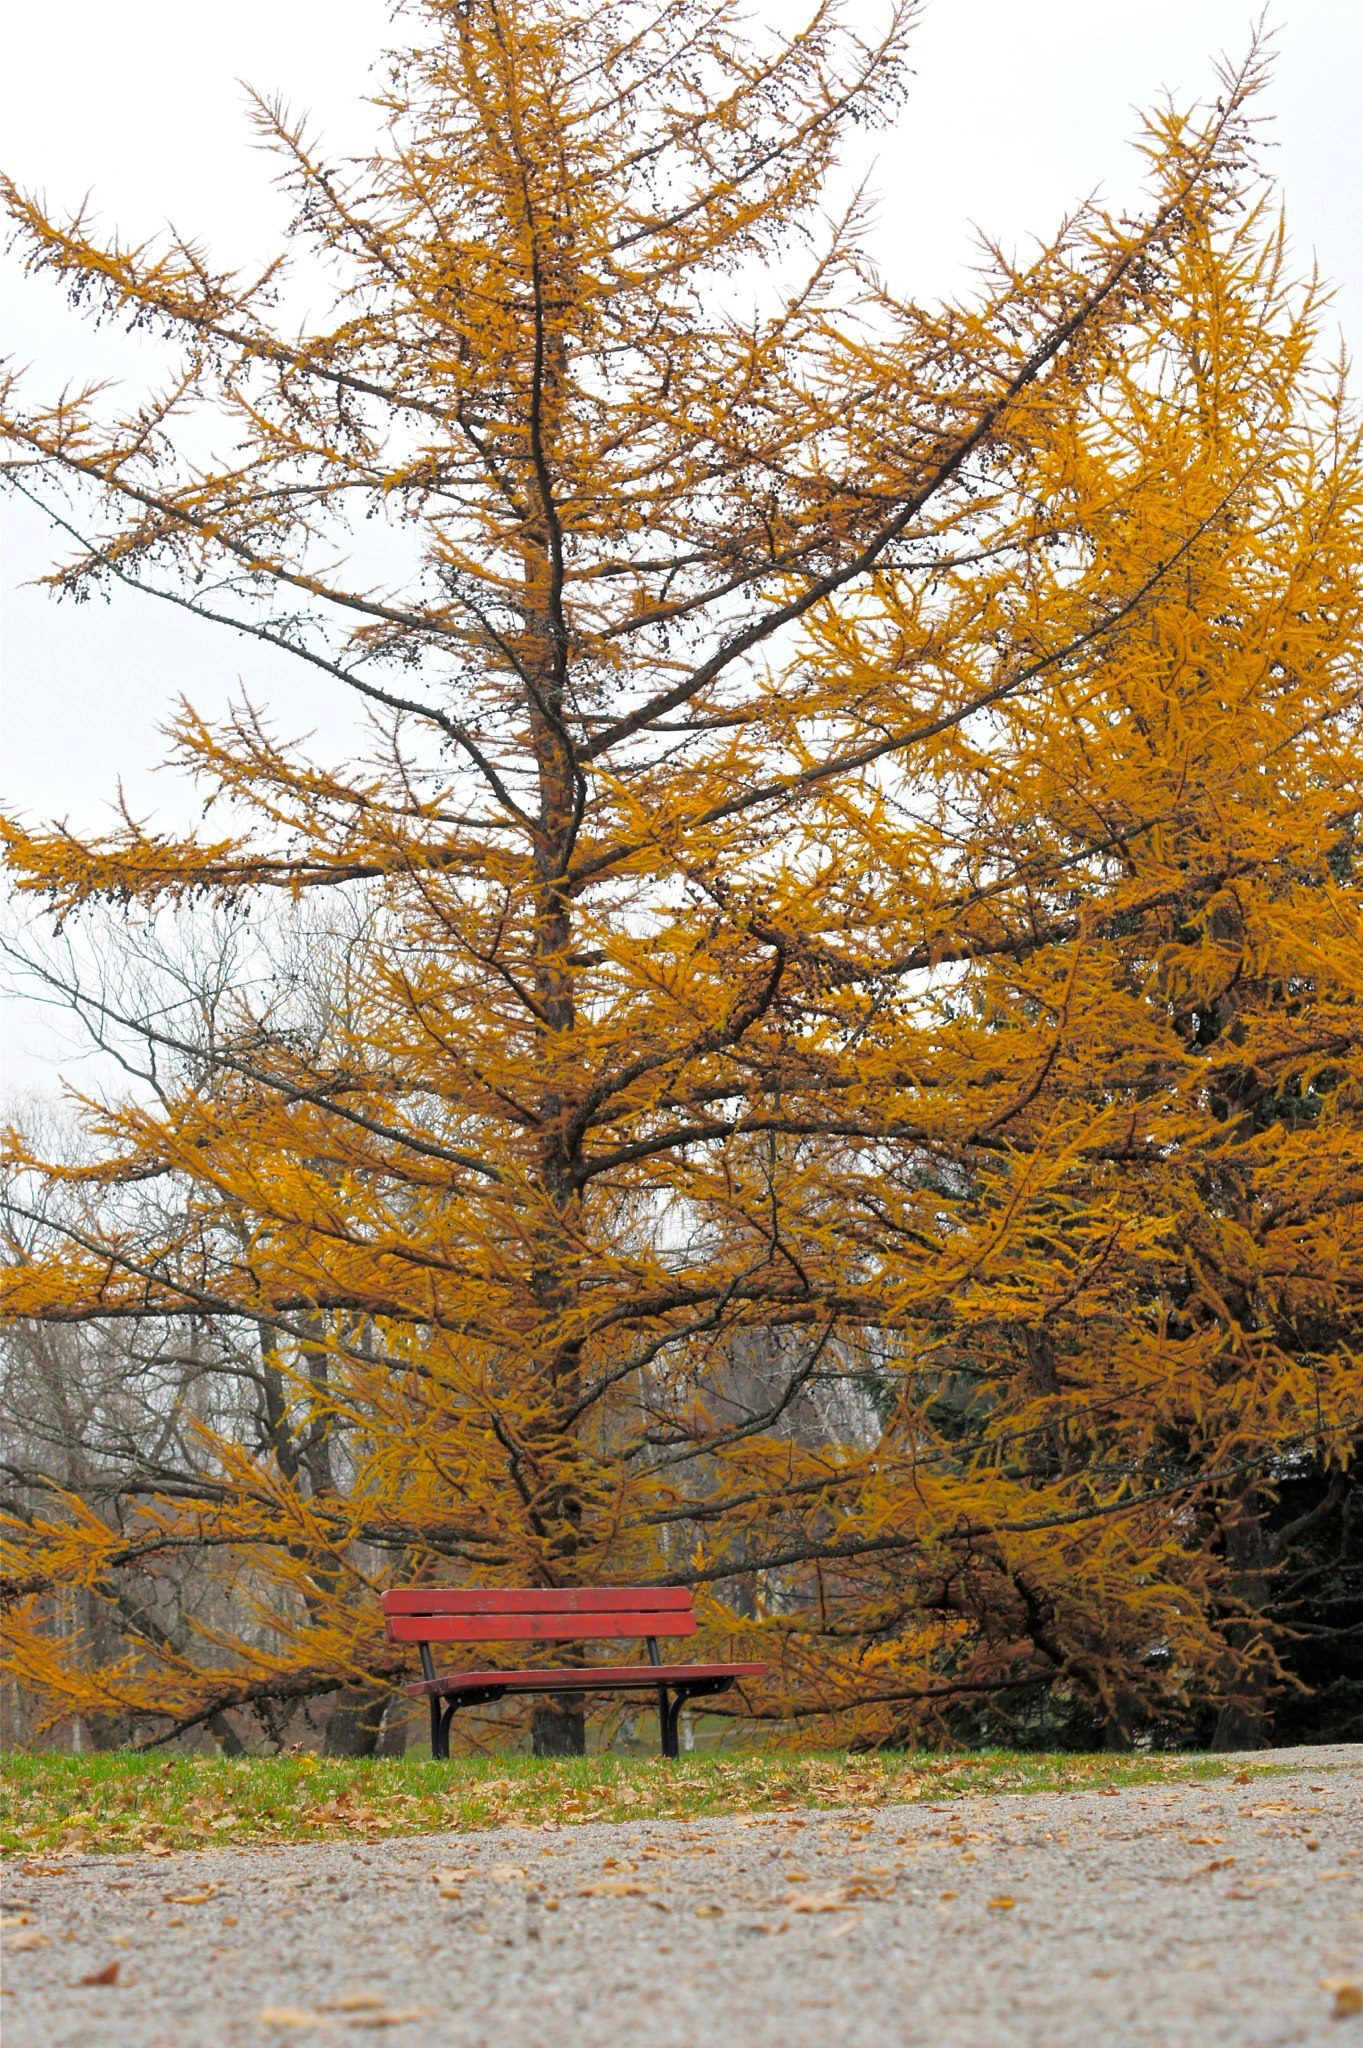
tree, forest, outdoor, branch, plant, wood, bench, leaf, fall, country, environment, foliage, rural, orange, red, scenic, birch, peaceful, natural, autumn, brown, yellow, season, leaves, woods, september, spruce, deciduous, sanctuary, grove, scene, woodland, october, vibrant, larch, flowering plant, maidenhair tree, woody plant, temperate broadleaf and mixed forest, land plant